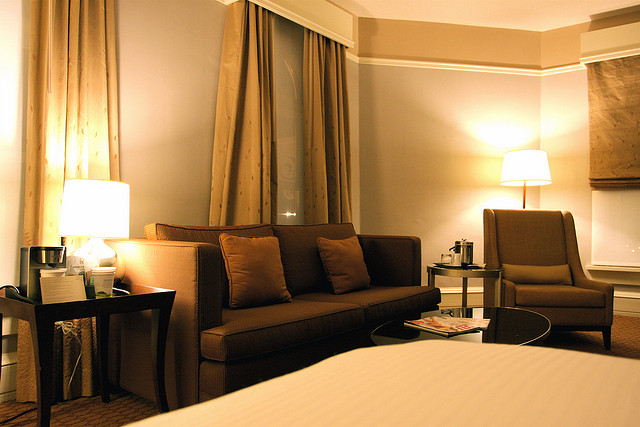
user: Given an image and a question. Answer the question in a short answer. Question: What style is that chair designed after? Short Answer:
assistant: modern